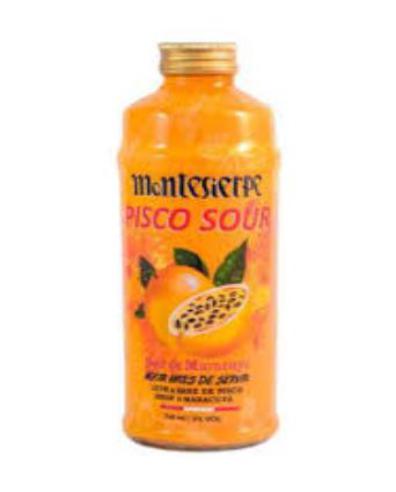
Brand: montesierpe
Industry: Food